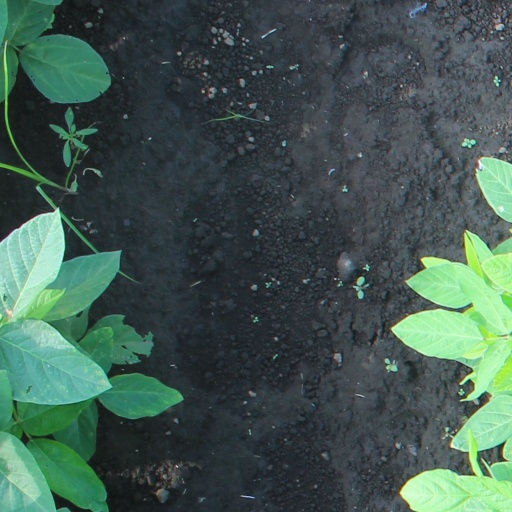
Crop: soybean